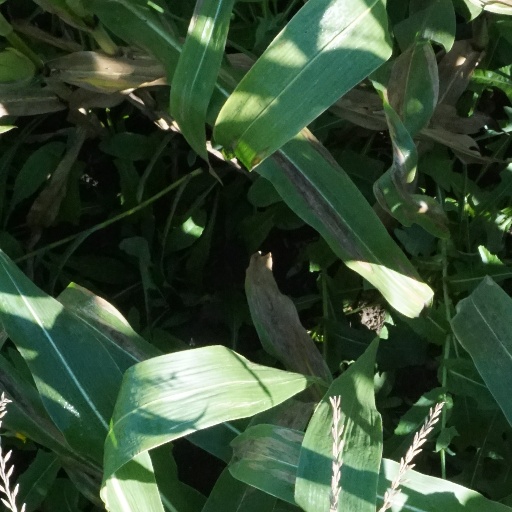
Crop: maize; corn